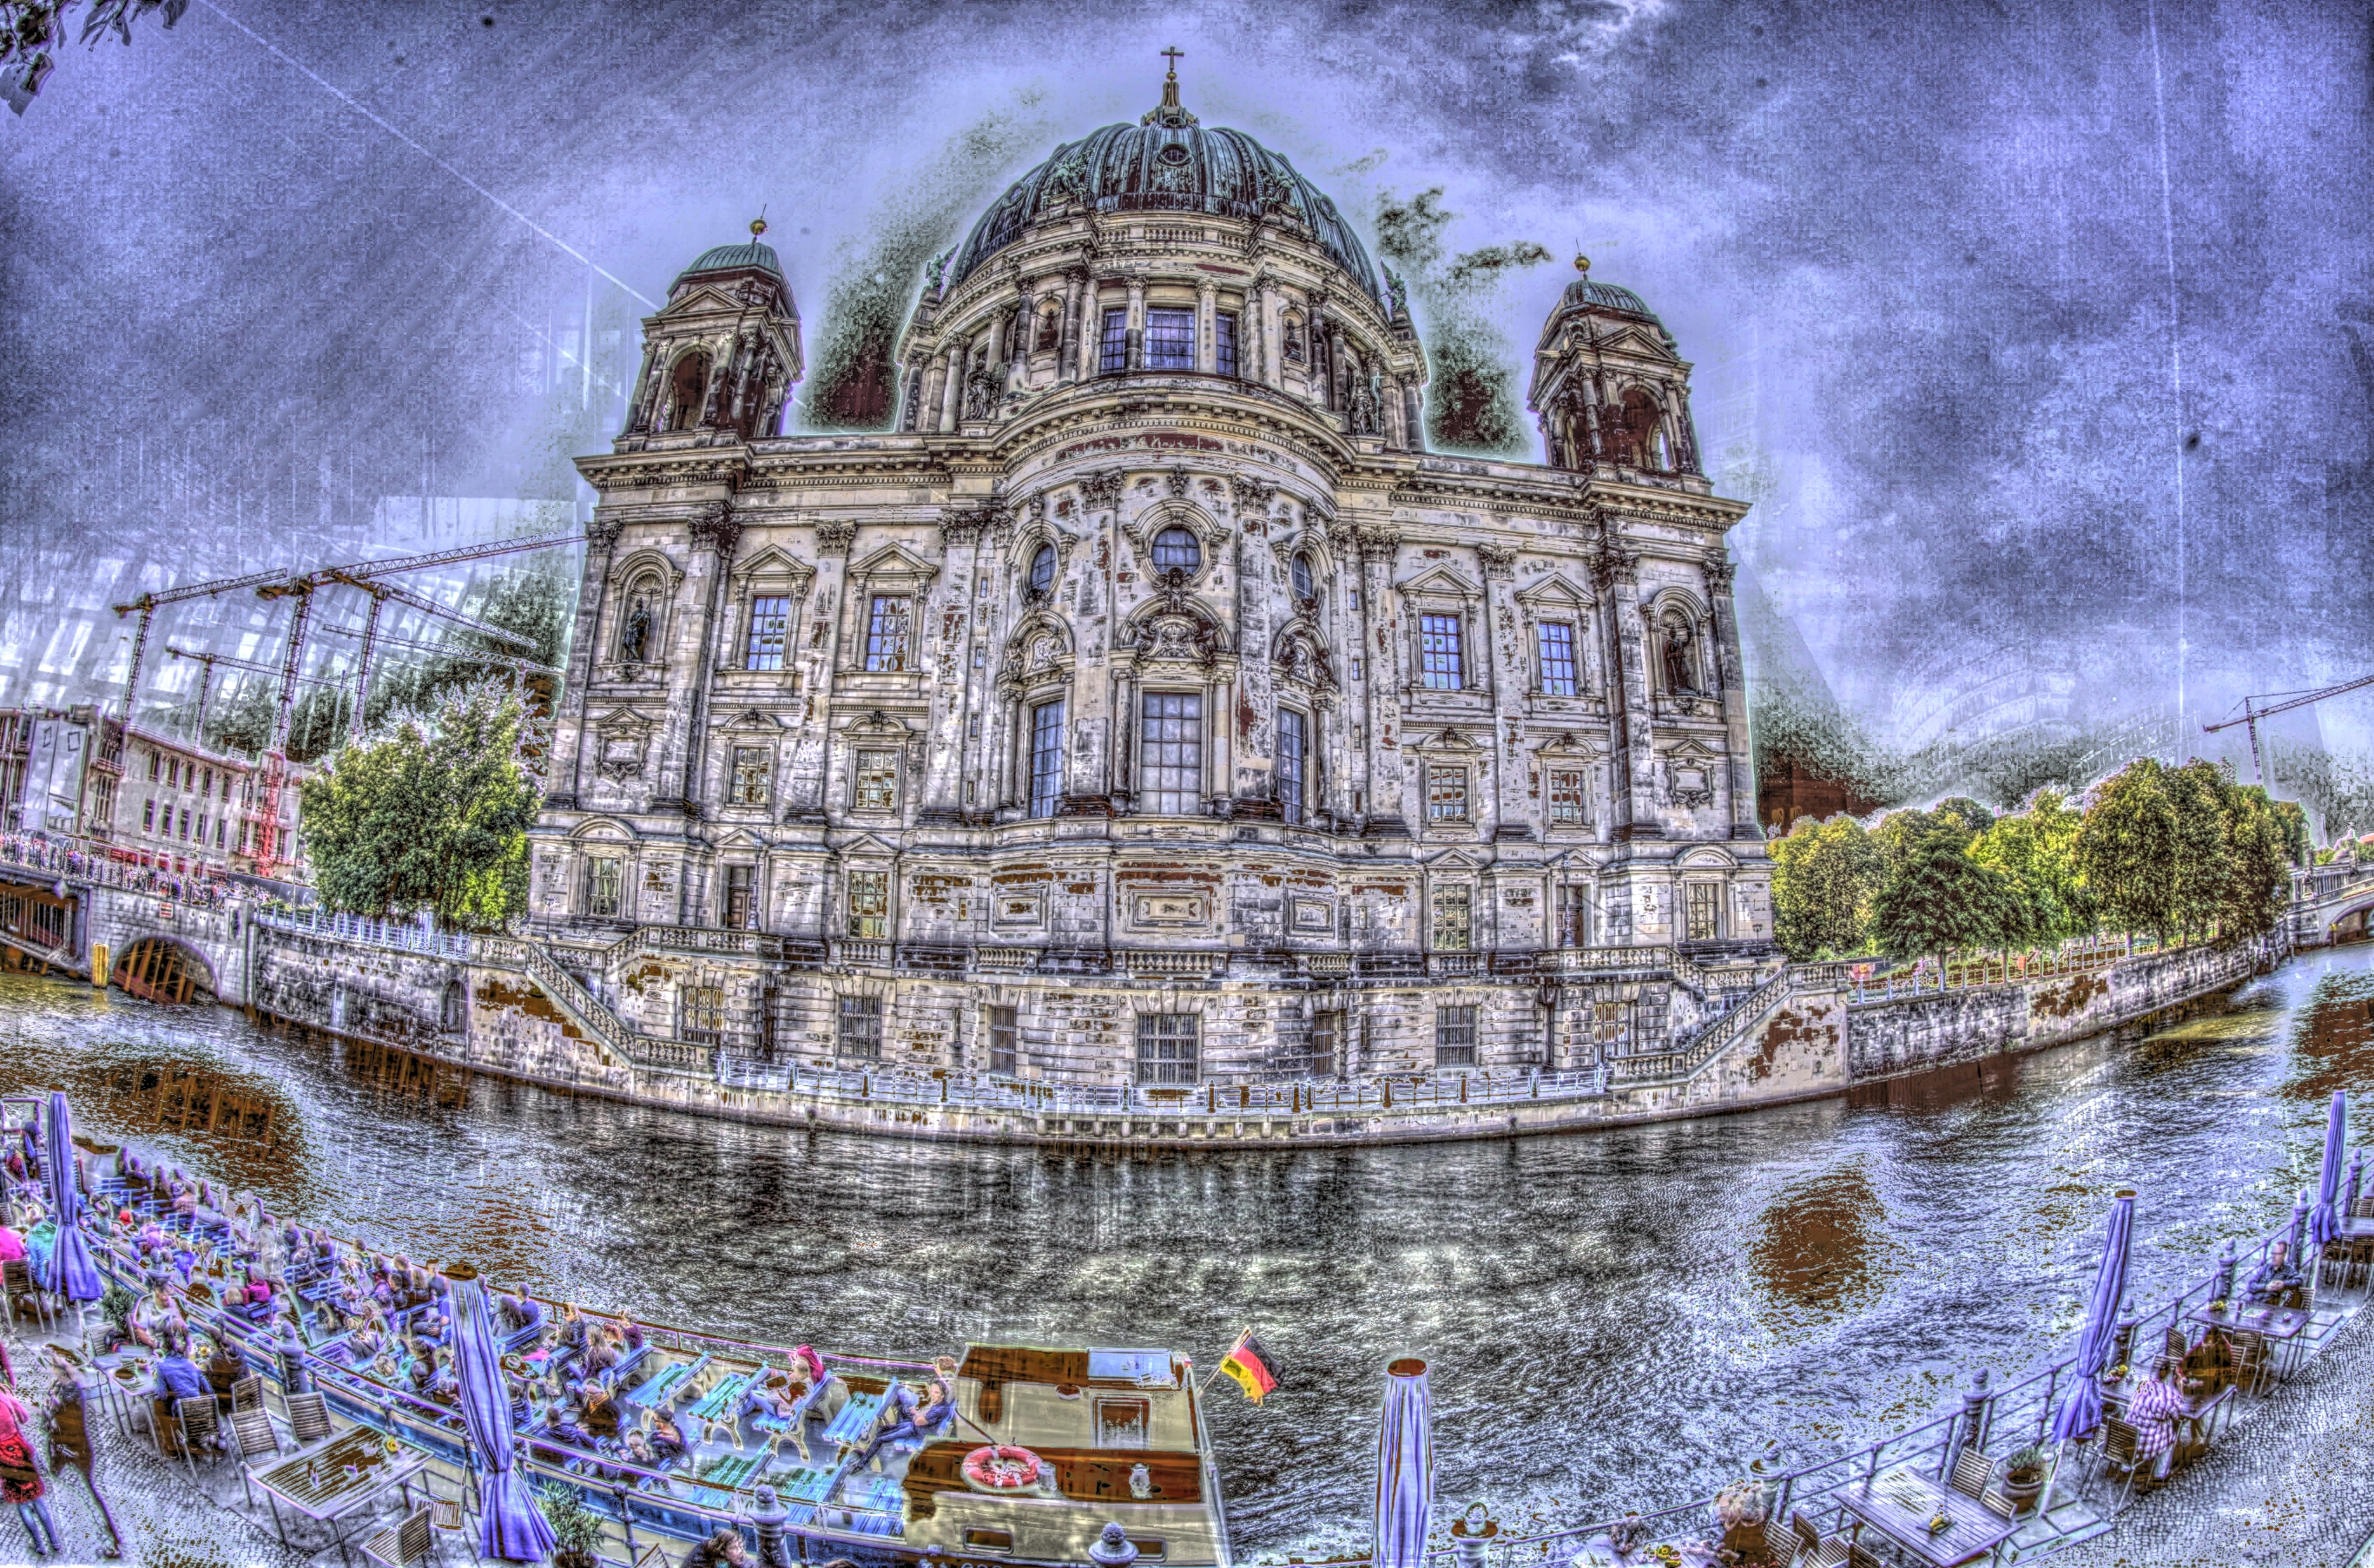
building, city, cityscape, landmark, church, cathedral, place of worship, hdr, monastery, fountain, berlin, bilder, lizenzfreie, effekt, basilica, comic, water feature, byzantine architecture